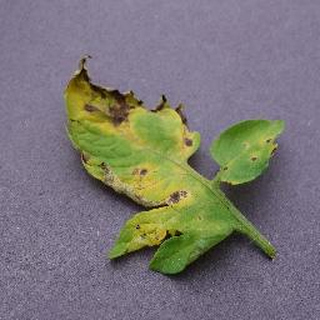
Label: tomato_septoria_leaf_spot